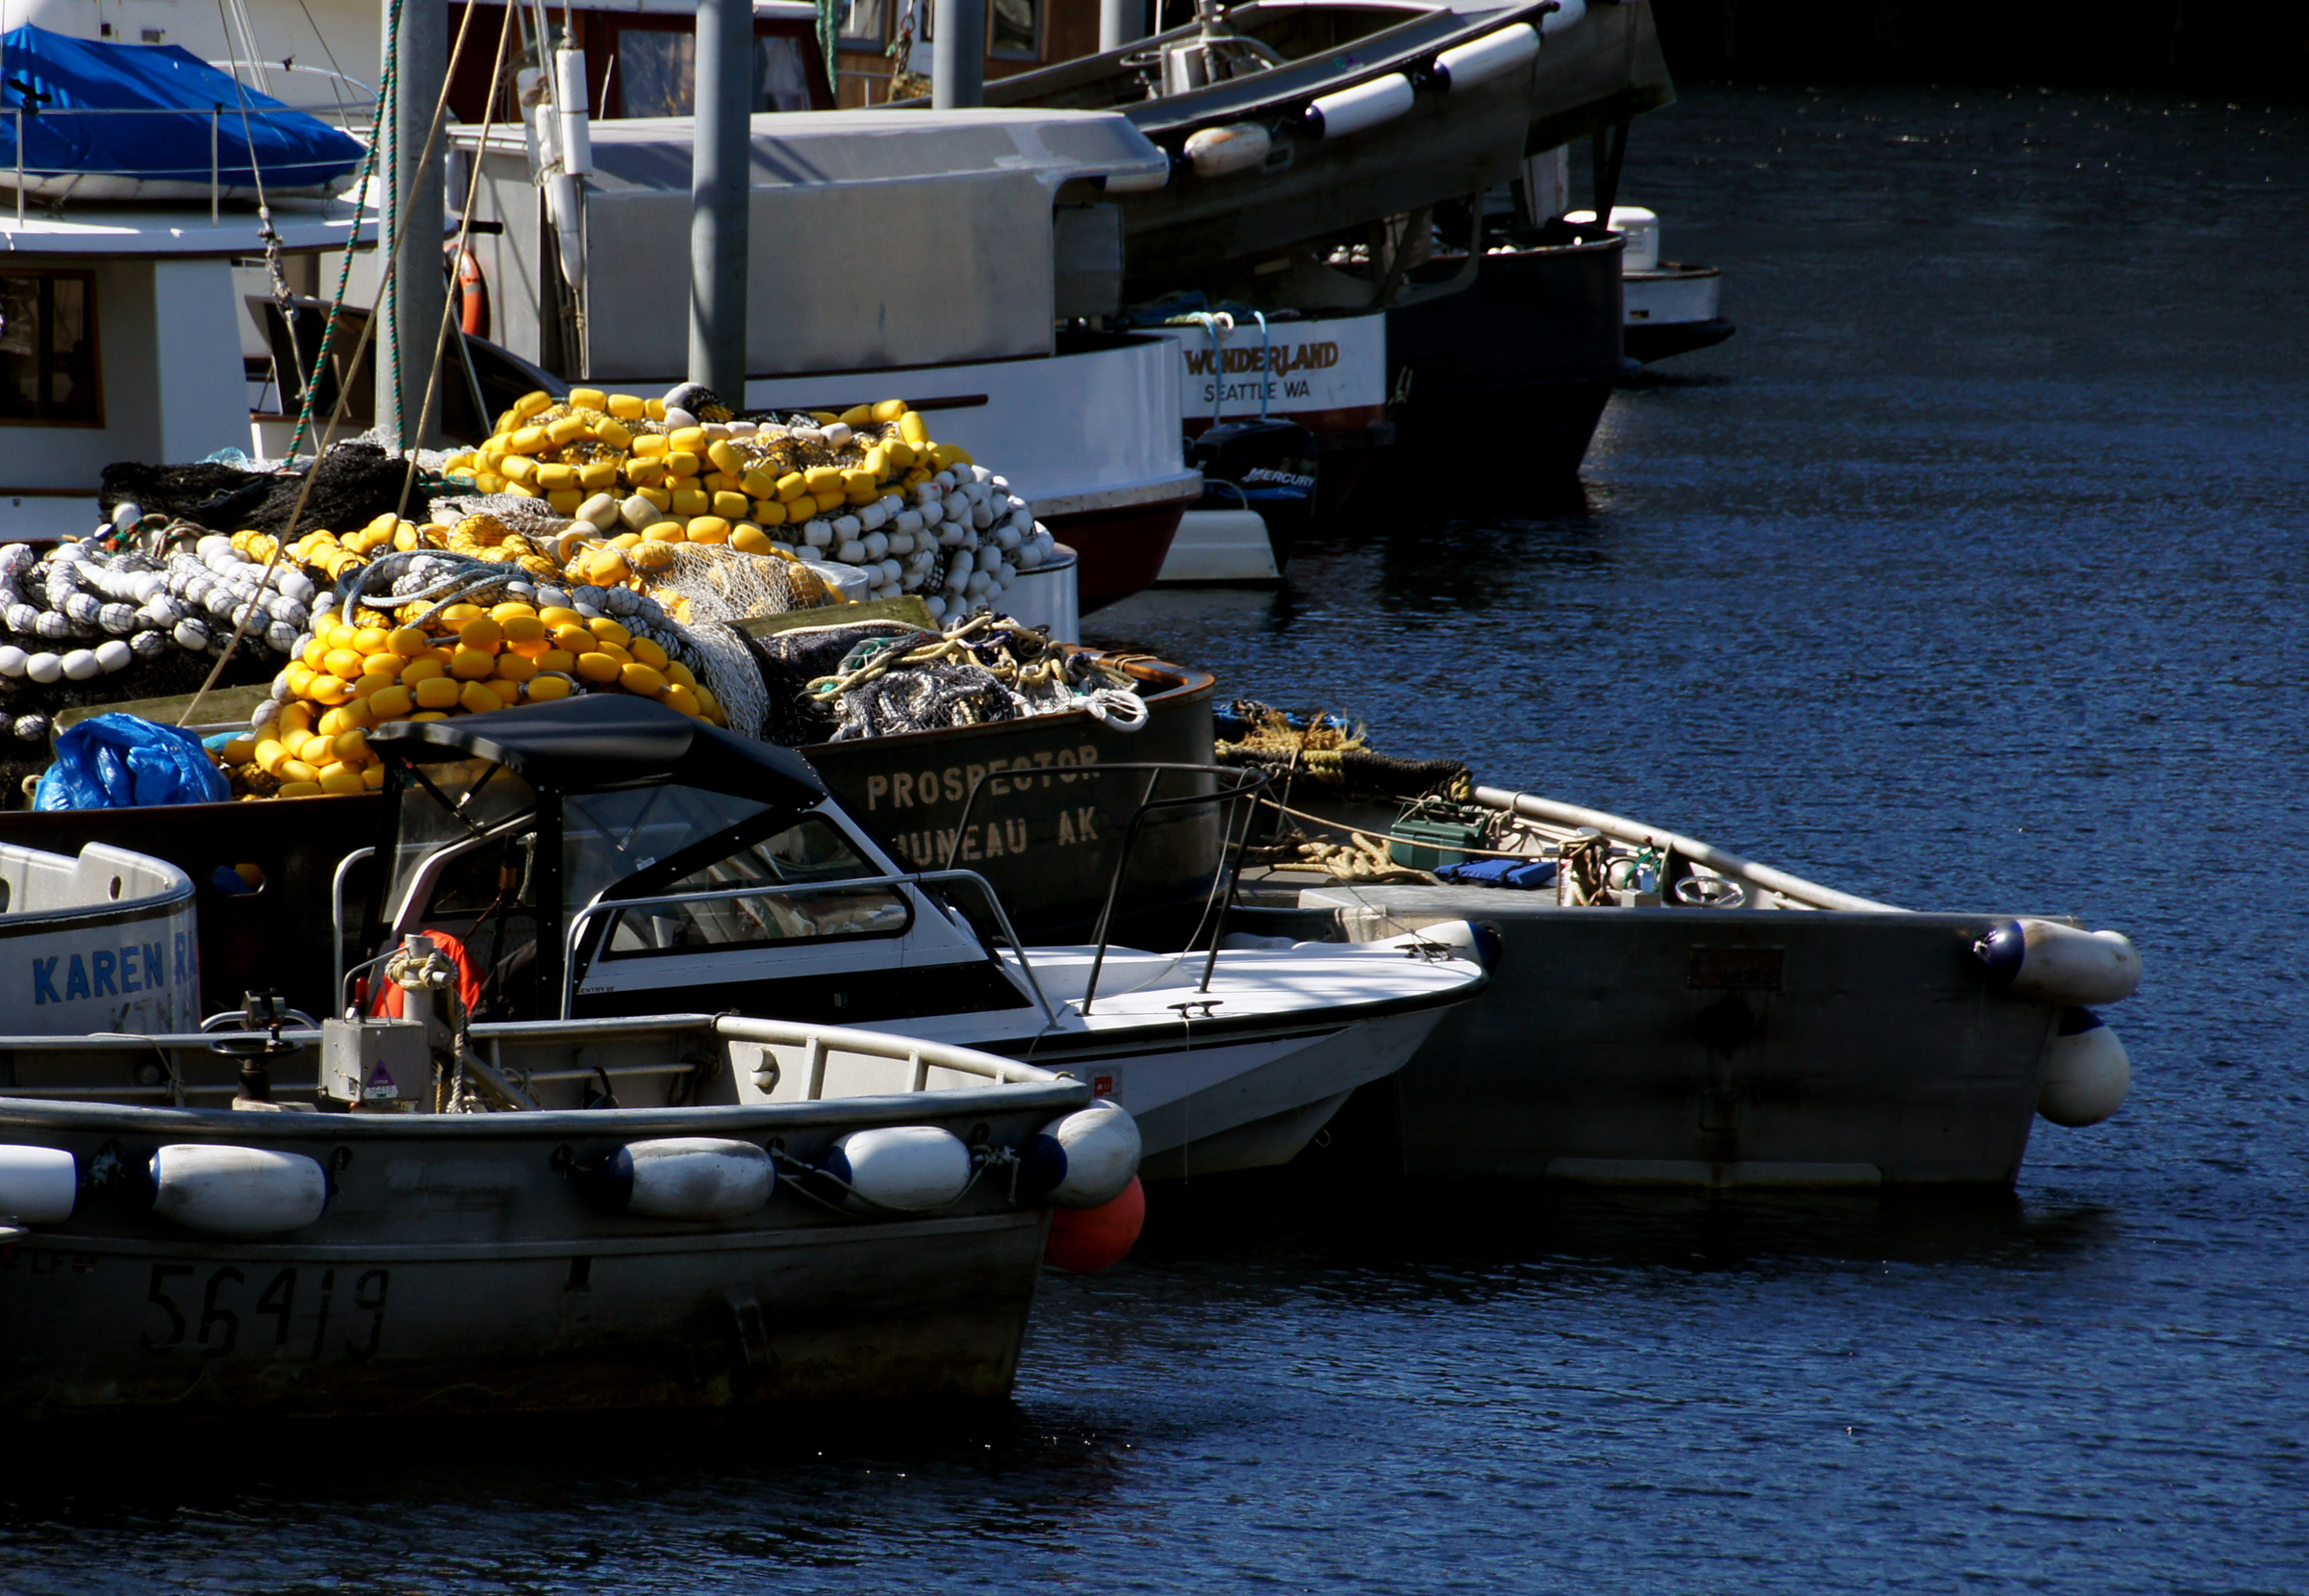
dock, boat, vehicle, harbor, cruise, salmon, fishingboats, alaska, sonyalpha, watercraft, ketchikan, totempoles